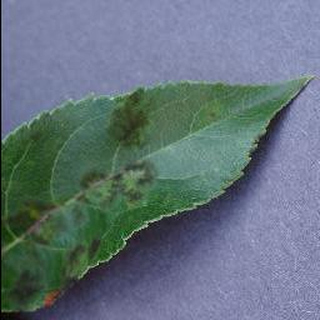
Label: apple_apple_scab